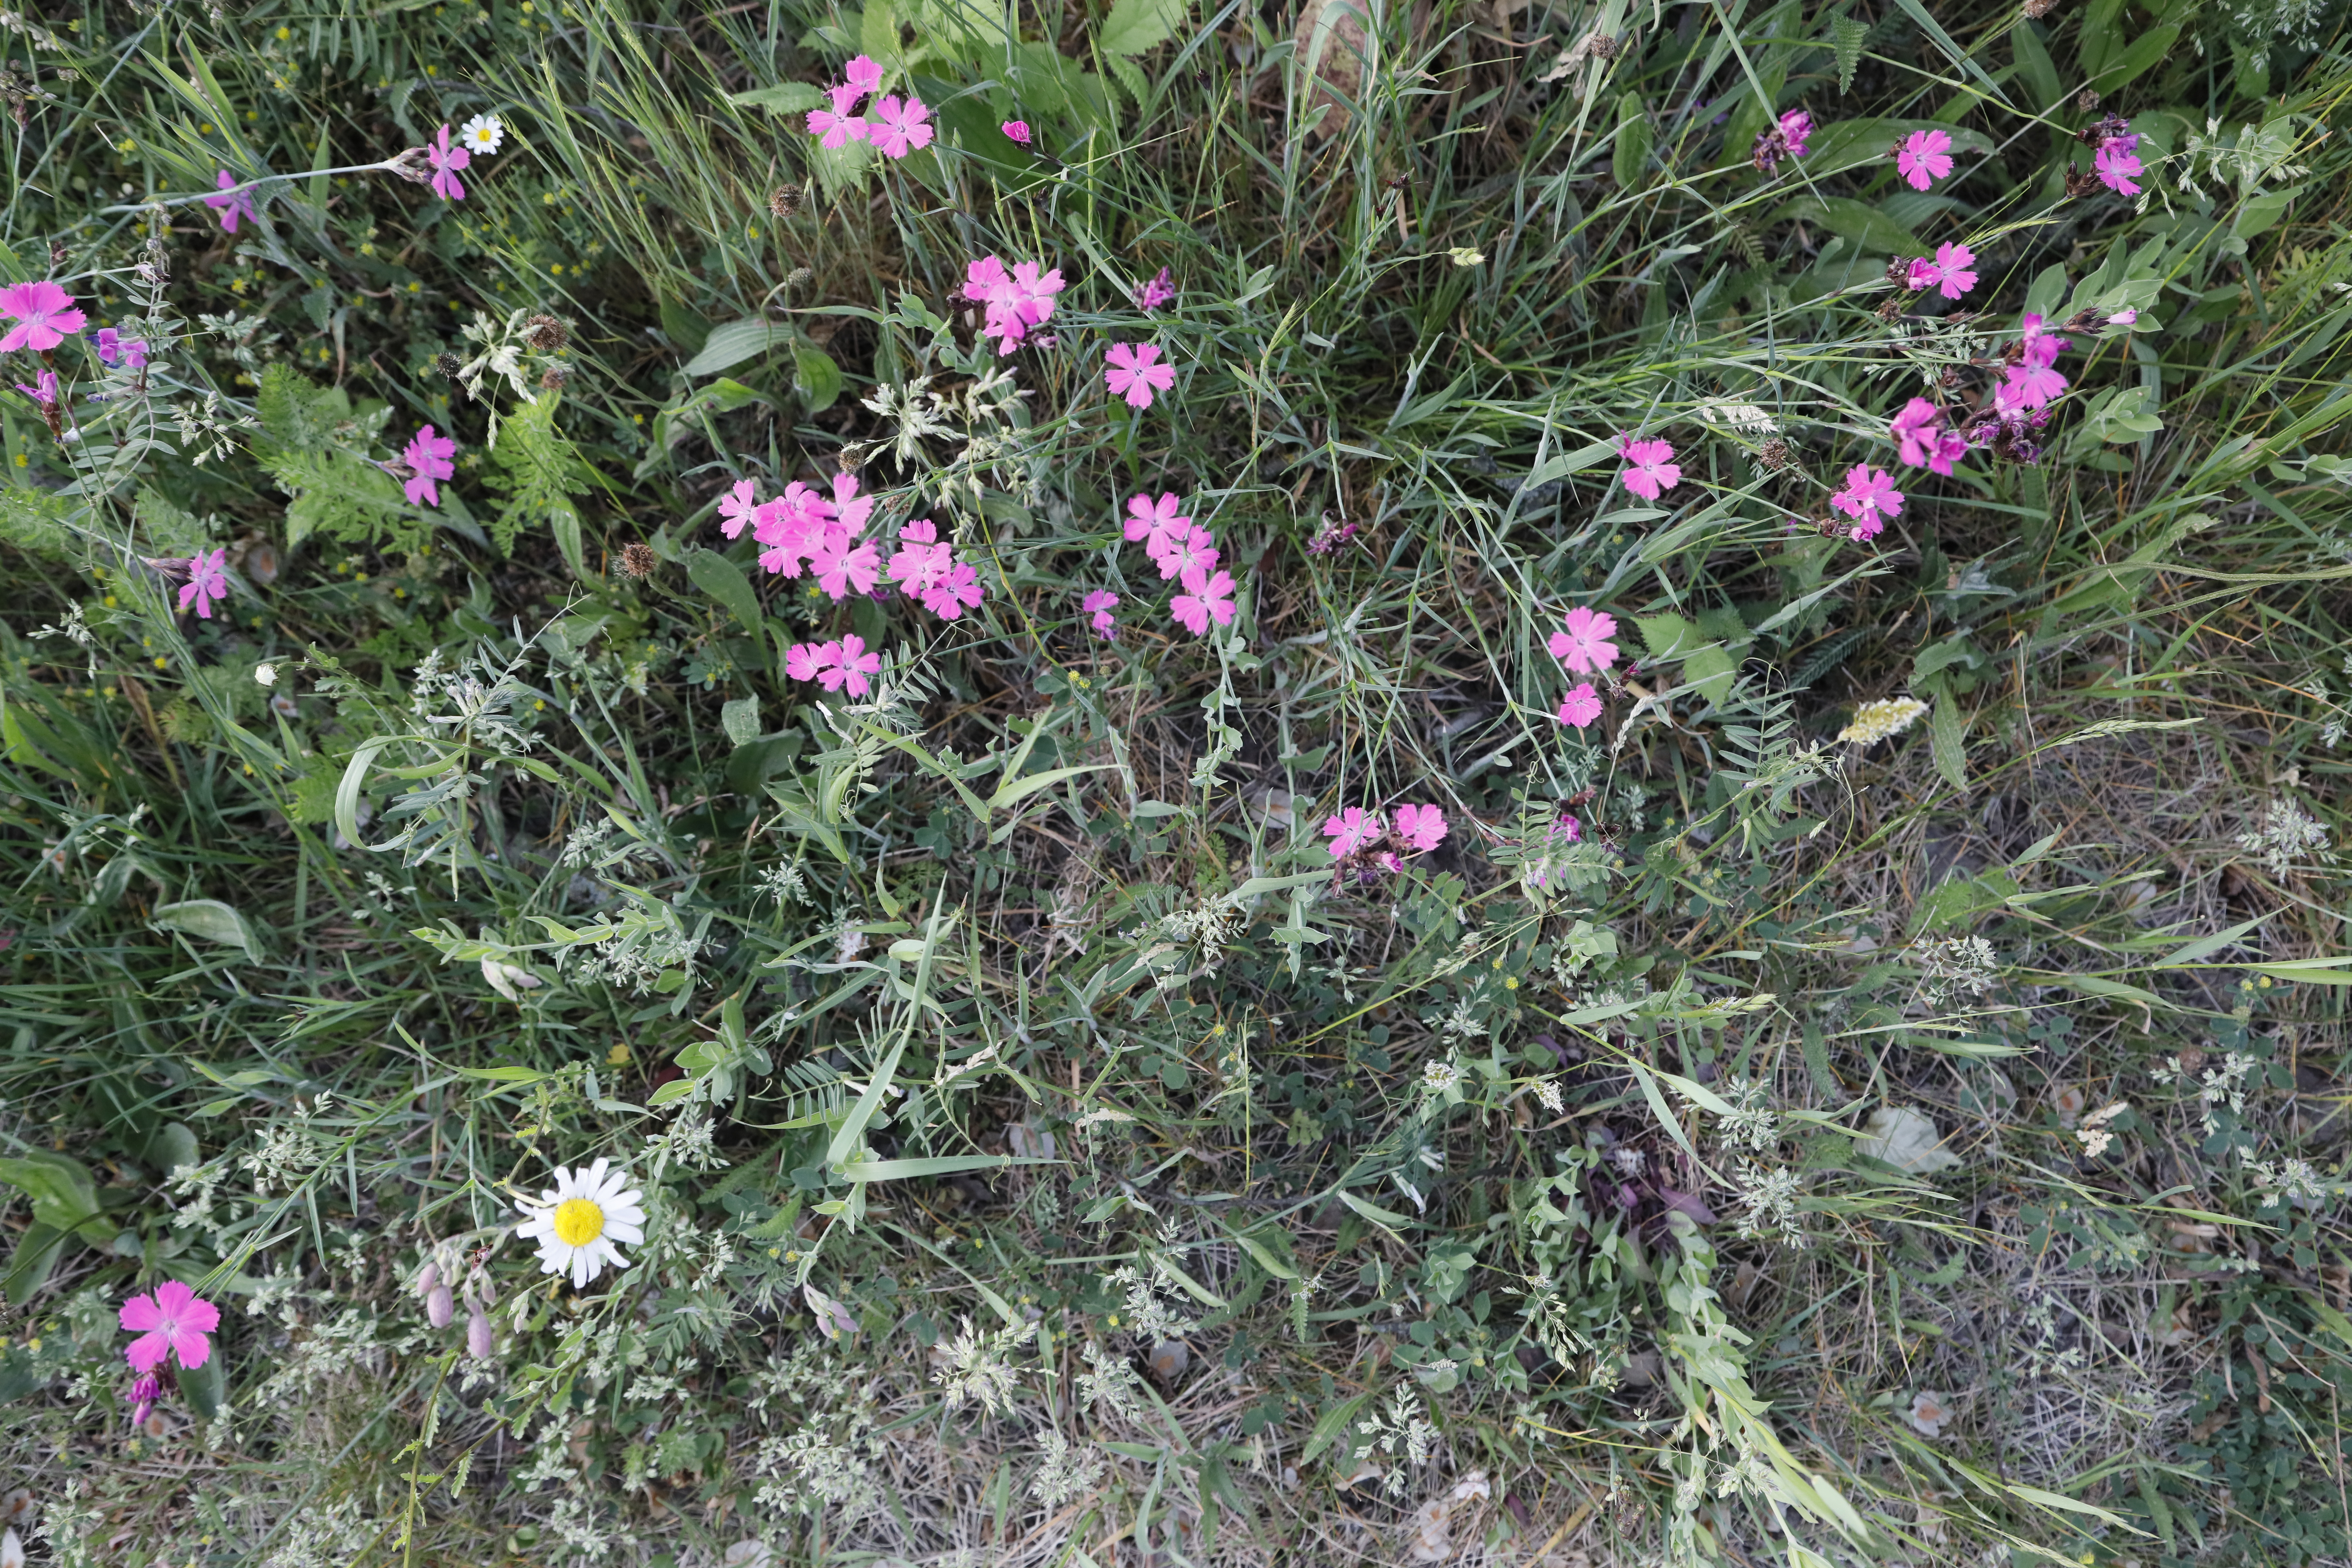
Plant species: Leucanthemum vulgare, Vicia sativa, Dianthus carthusianorum